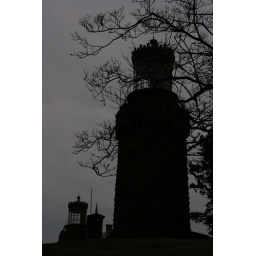
North tower of the Twin LIghts lighthouse in foreground in Navesink NJ on an overcsast January day.